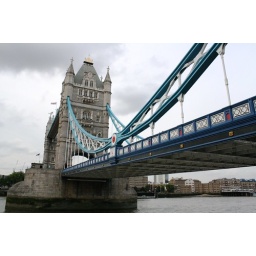
159/365 - tower bridge in fresh paint